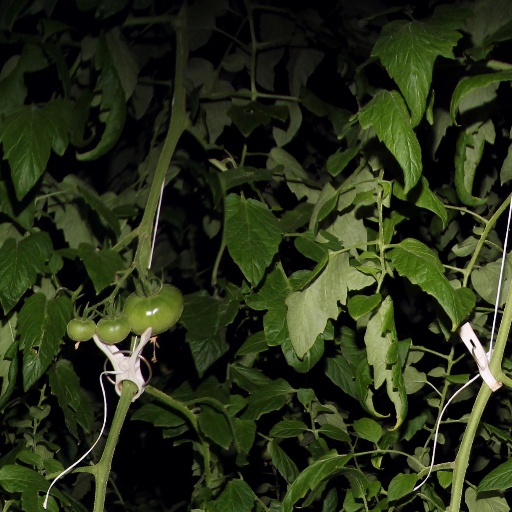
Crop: tomato